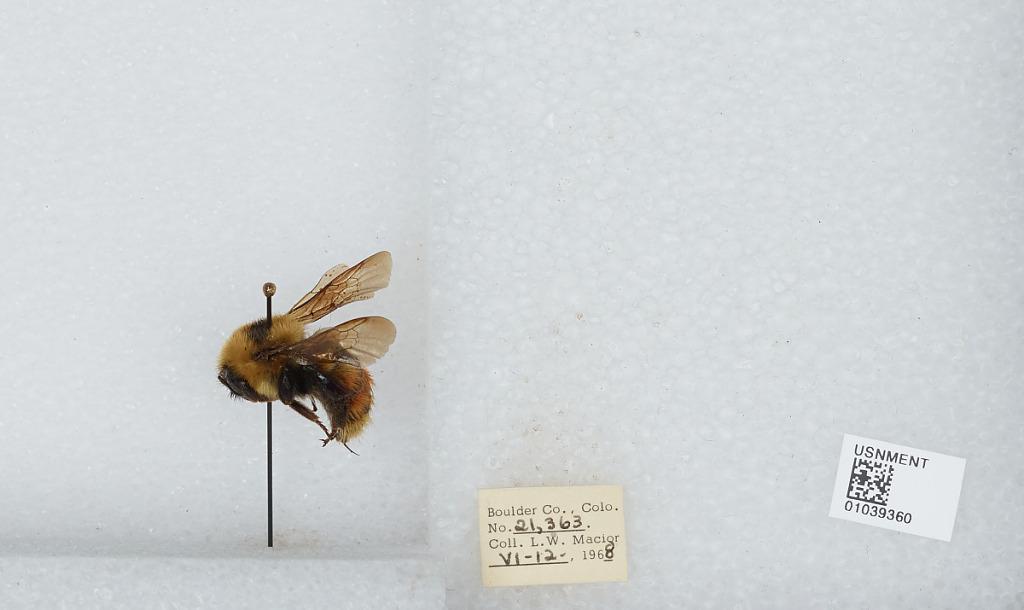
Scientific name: Bombus (Cullumanobombus) rufocinctus Cresson
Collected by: L. Macior
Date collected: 1968-6-12
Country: United States
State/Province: Colorado
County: Boulder
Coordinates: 39.9672, -105.259